Ma'am Chief: Shakedown in Seoul

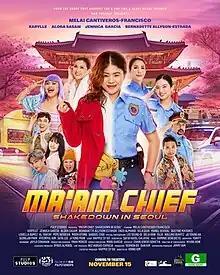
Theatrical release poster

Ma'am Chief: Shakedown in Seoul is a 2023 Philippine-South Korean action-comedy film produced by PULP Studios. Directed by Kring Kim, the film stars Melai Cantiveros in the titular role. It was released on November 15, 2023.